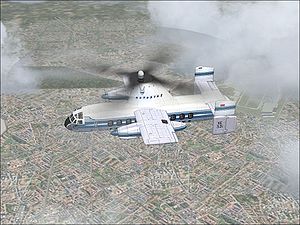
Helikopter / Rotortyper
En helikopter er et luftfartøj, der under flyvning bæres oppe ved luftens virkning på en eller flere motordrevne rotorer, der drejer sig om i hovedsagen lodrette akser.